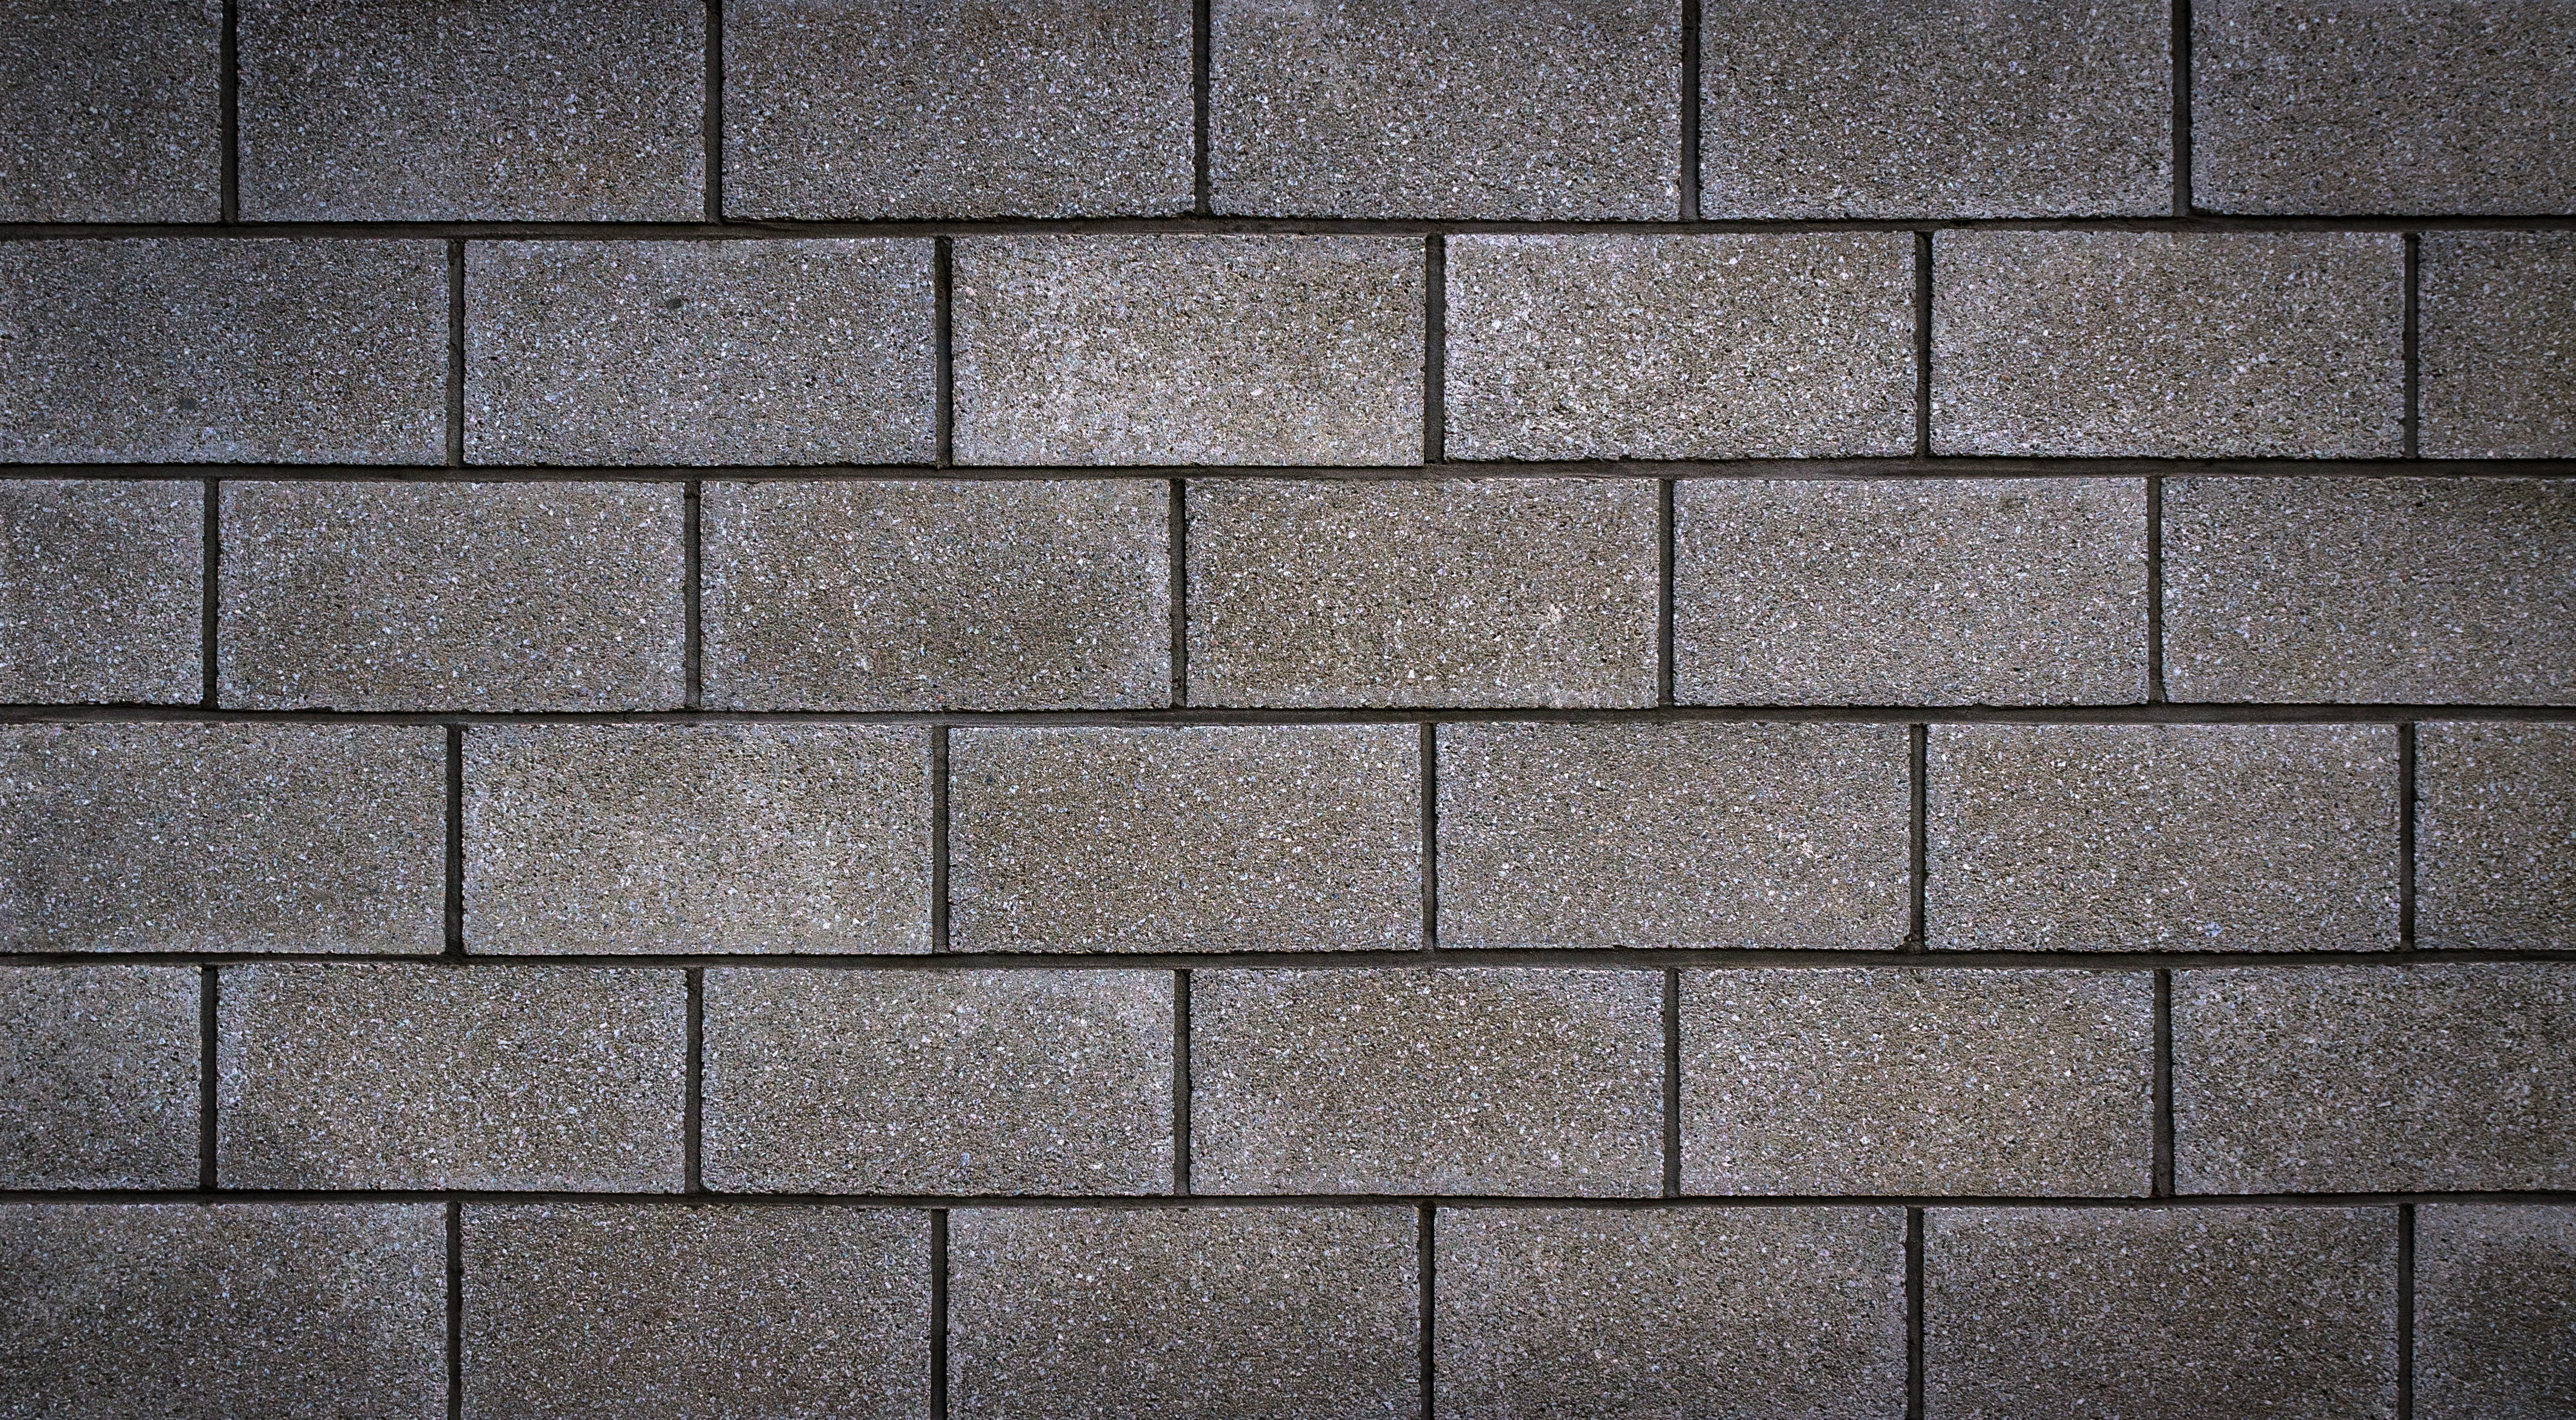
texture, floor, interior, cobblestone, wall, stone, asphalt, construction, pattern, square, tile, stone wall, brick, material, block, grey, art, background, rectangle, mosaic, brickwork, flooring, damme, road surface, a straight line